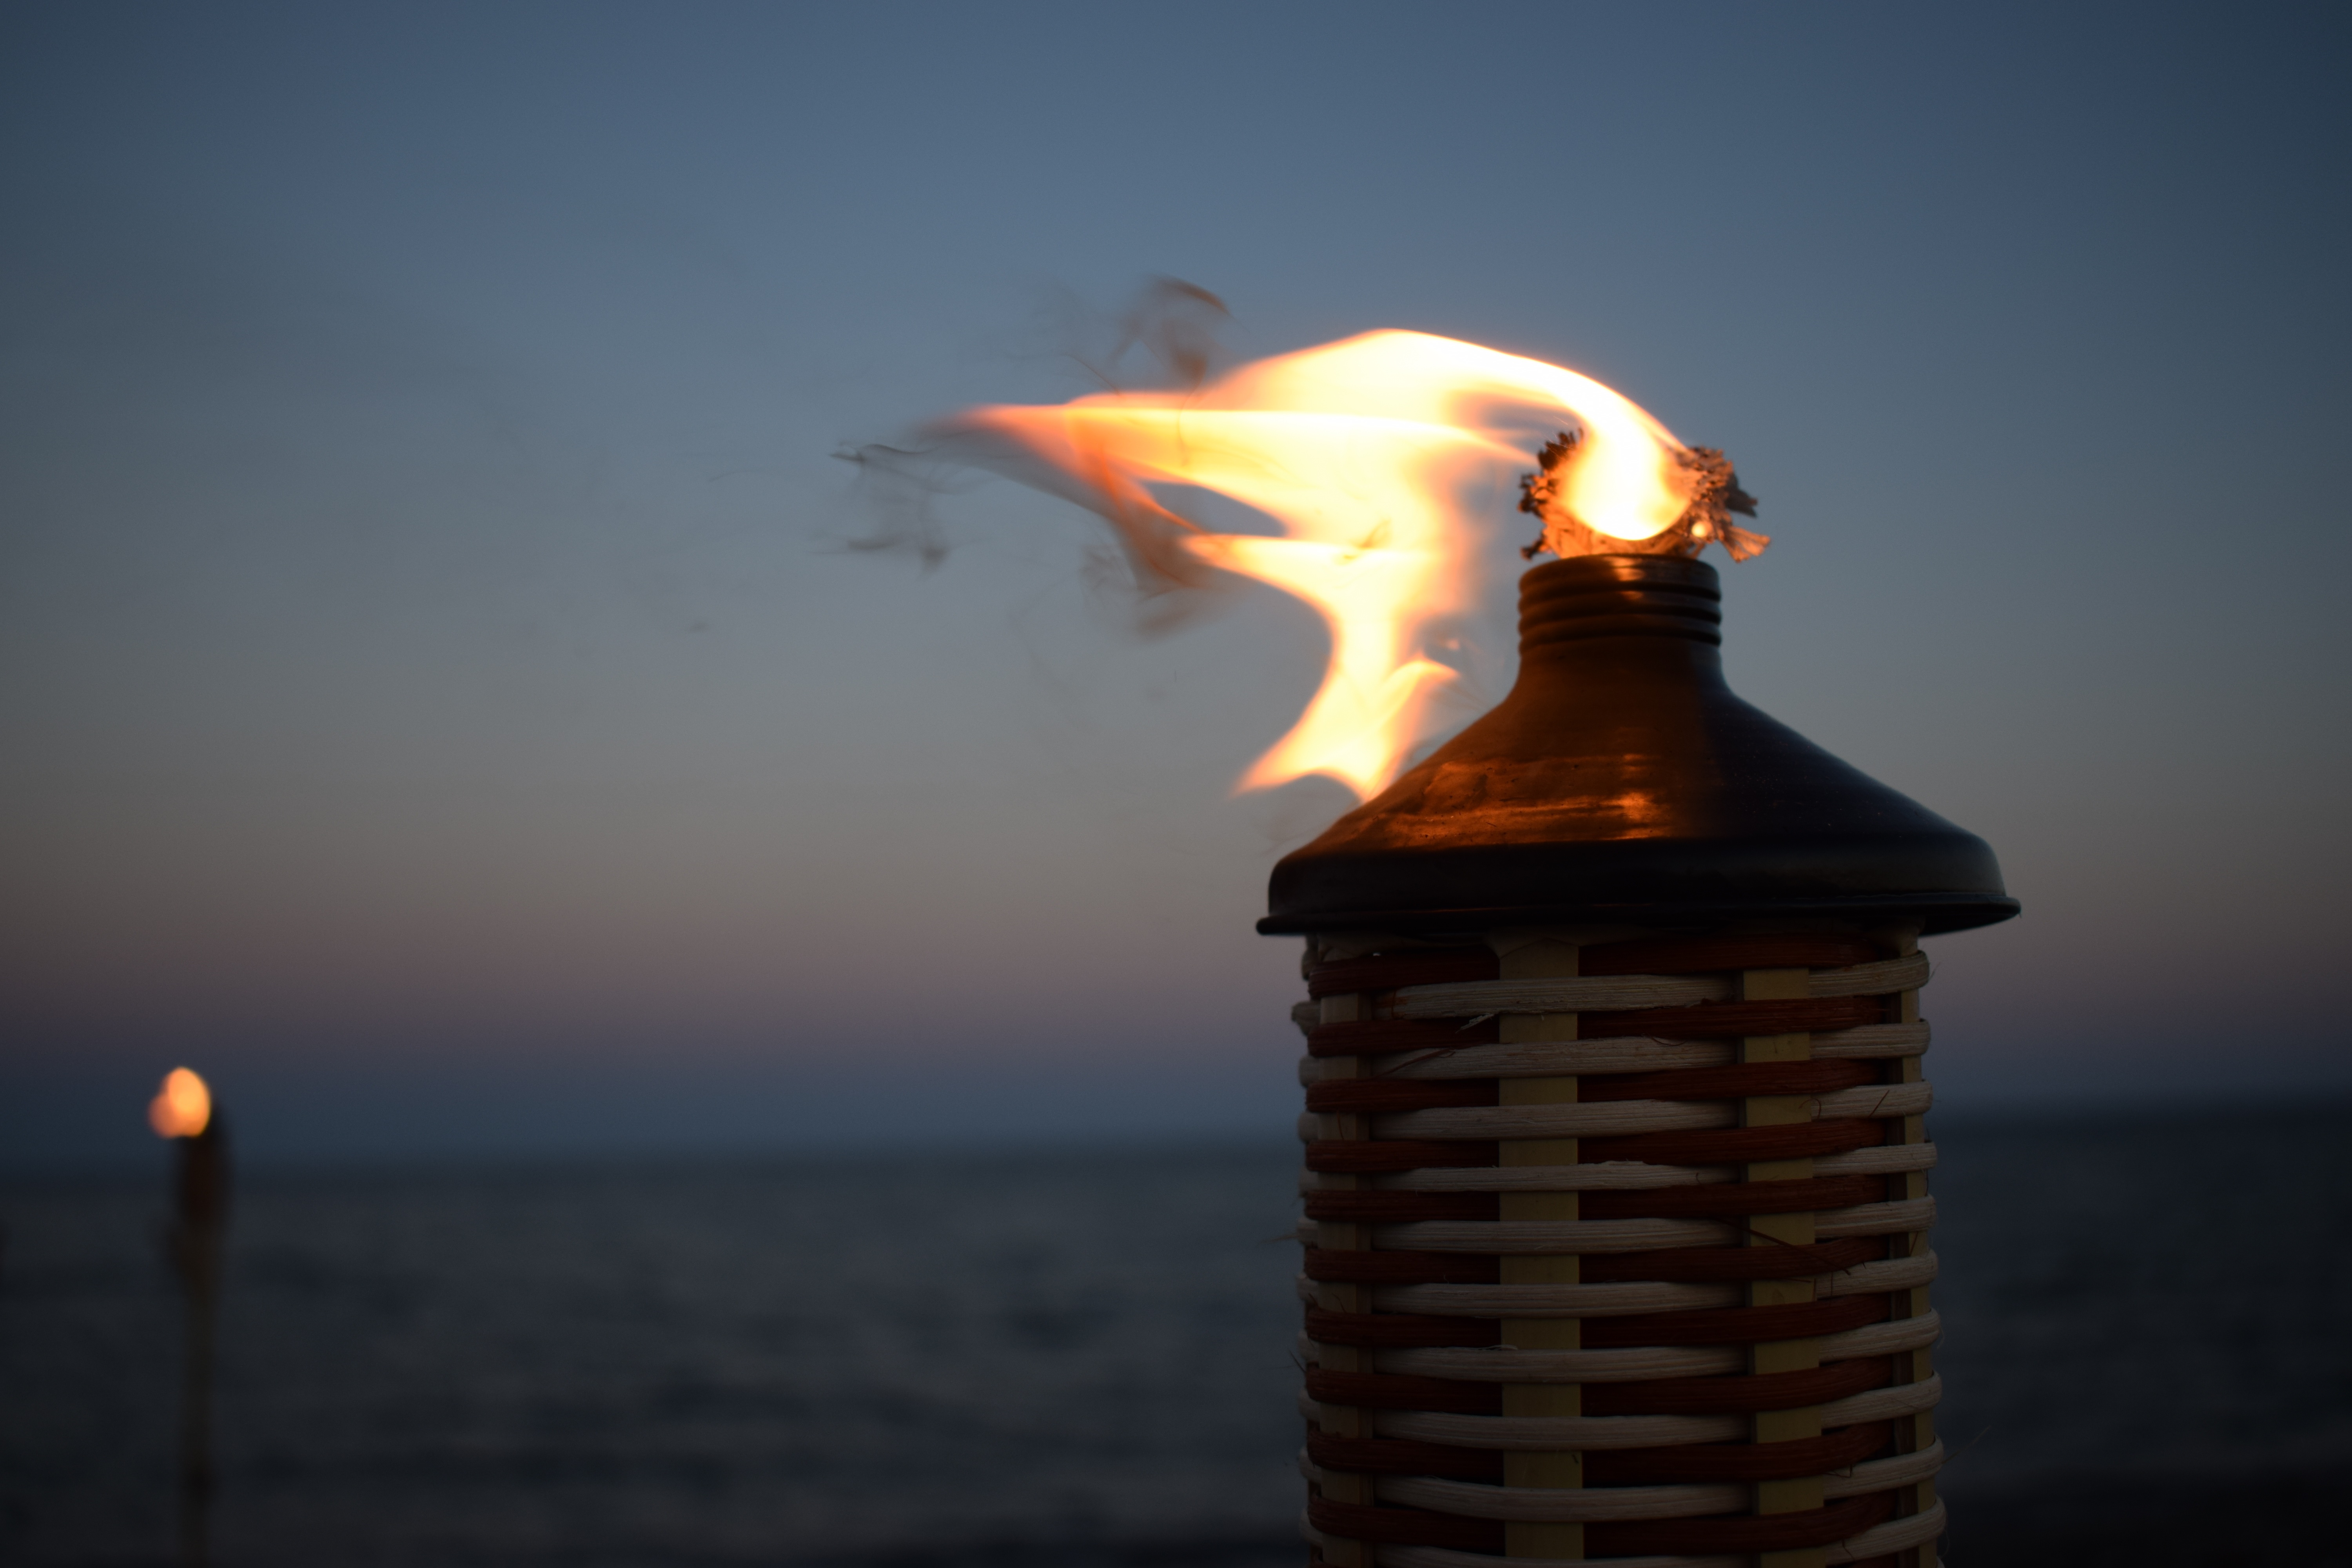
light, night, reflection, flame, fire, darkness, street light, lighting